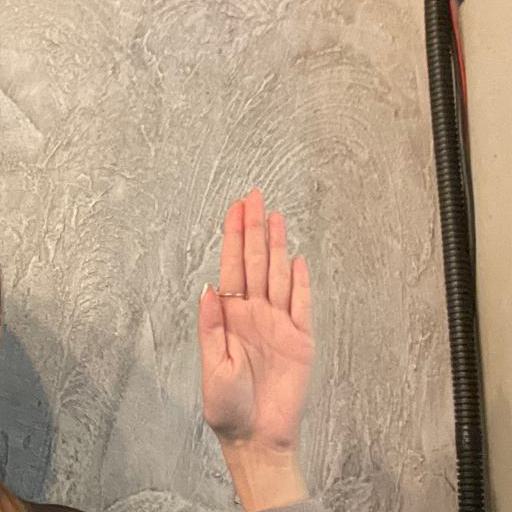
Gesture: stop